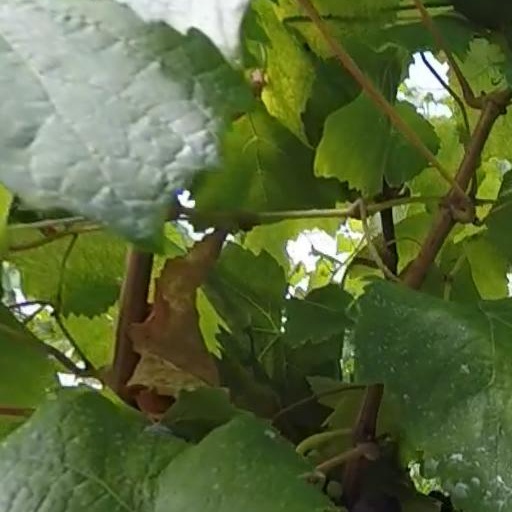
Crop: grape